European Union energy label

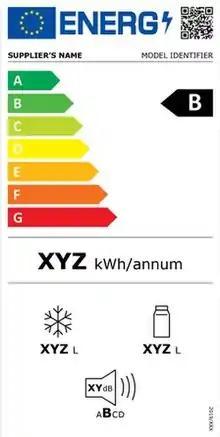
Example EU energy label for a refrigerator

EU Directive 92/75/EC (1992) established an energy consumption labelling scheme. The directive was implemented by several other directives thus most white goods, light bulb packaging and cars must have an EU Energy Label clearly displayed when offered for sale or rent. The energy efficiency of the appliance is rated in terms of a set of energy efficiency classes from A to G on the label, A being the most energy efficient, G the least efficient. The labels also give other useful information to the customer as they choose between various models. The information should also be given in catalogues and included by internet retailers on their websites.